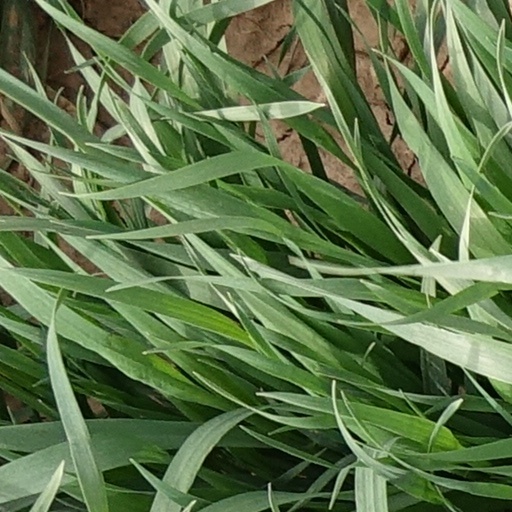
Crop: wheat